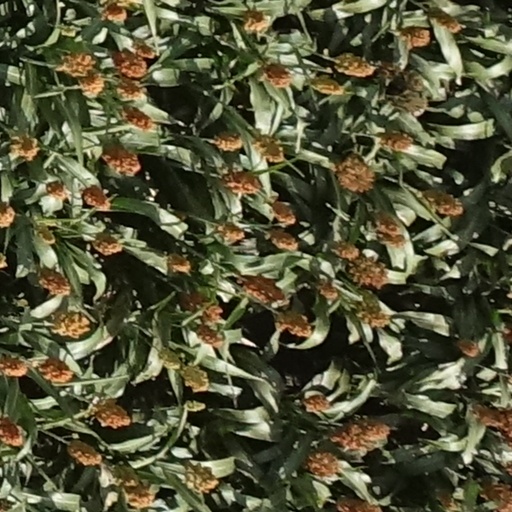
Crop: sorghum